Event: Nepal Earthquake
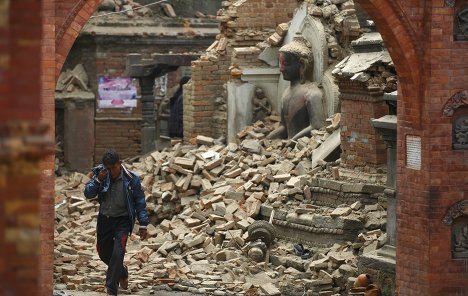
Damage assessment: damage